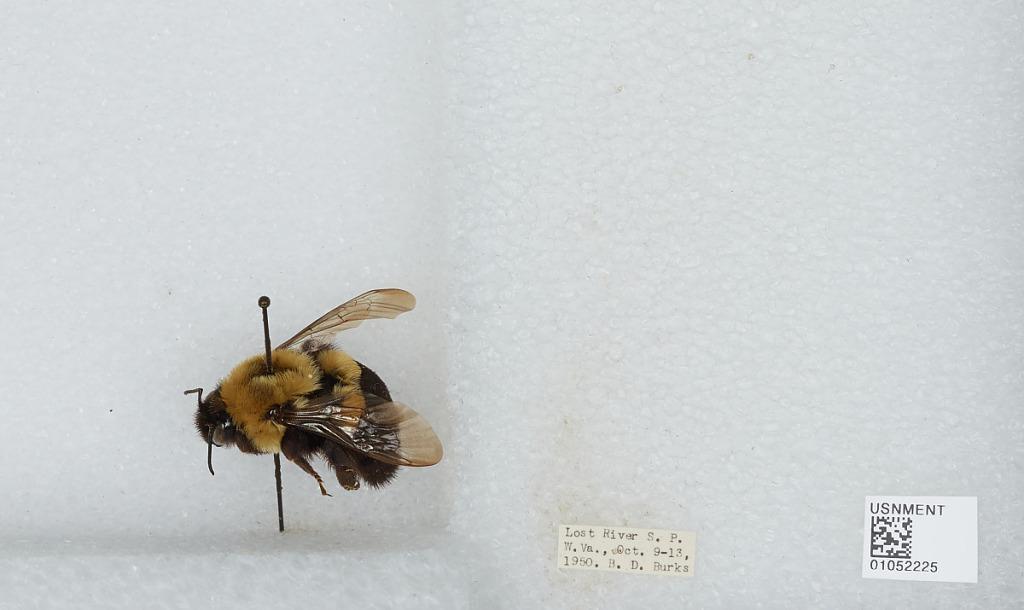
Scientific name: Bombus sp.
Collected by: B. Burks
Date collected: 1950-10-9
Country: United States
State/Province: West Virginia
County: Hardy
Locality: Lost River State Park
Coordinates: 38.8964, -78.9131